L'Aquila

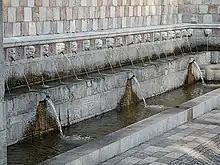
Fountain of the 99 Spouts.

The power of L'Aquila was based on the close connection between the city and its mother-villages, which had established the city as a federation, each of them building a borough and considering it as a part of the mother-village. The Fountain of the 99 Spouts ("Fontana delle 99 Cannelle"), was given its name to celebrate the ancient origin of the town. The City Council was originally composed of the Mayors of the villages, and the city had no legal existence until King Charles II of Naples appointed a "Camerlengo", responsible for city tributes (previously paid separately by each of its mother-villages). Later, the Camerlengo also took political power, as President of the City Council.